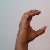
The image shows a hand gesture representing the letter 'C' in Indian Sign Language.